Roshanara

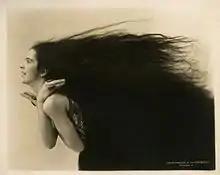
Roshanara by Underwood & Underwood

Olive Katherine Craddock (22 January 1894 – 14 July 1926) was an Anglo-Indian dancer trained in British India who danced under the name Roshanara. She was known for showing central Indian dance techniques in Britain and America. She died in her thirties from appendicitis.